Katie Mackey

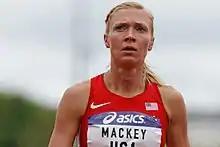
Mackey at 2014 DécaNation

Katherine "Katie" Mackey; born November 12, 1987) is an American middle-distance runner. She placed 8th at 2018 IAAF World Indoor Championships – Women's 3000 metres.